Joseph DeJarnette

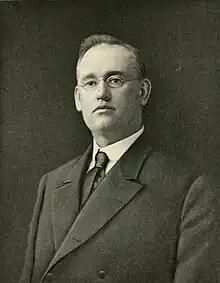

Joseph Spencer DeJarnette (September 29, 1866 – September 3, 1957) was the director of Western State Hospital (located in Staunton, Virginia) from 1905 to November 15, 1943. He was a vocal proponent of racial segregation and eugenics, specifically, the compulsory sterilization of the mentally ill.